RML 7-pounder mountain gun

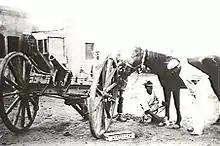

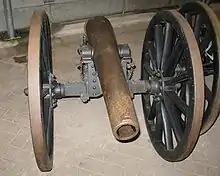

It was also employed mounted on normal field carriages with larger wheels which increased mobility in the long grass and allowed it to be towed by horses.